Abolitionism

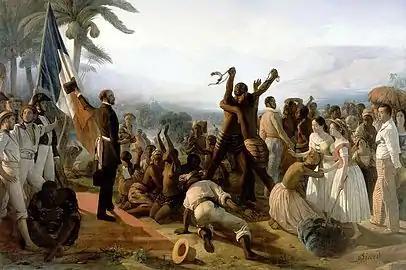
"Proclamation of the Abolition of Slavery in the French Colonies, 27 April 1848", by Biard (1849)

On 27 April 1848, under the Second Republic (1848–1852), the decree-law written by Victor Schœlcher abolished slavery in the remaining colonies. The state bought the slaves from the "colons" (white colonists; "Békés" in Creole), and then freed them.